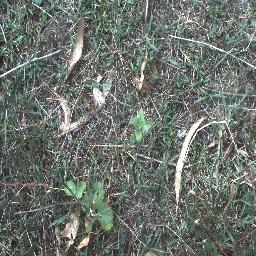
Label: negative